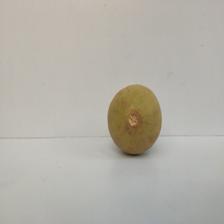
Size: Large